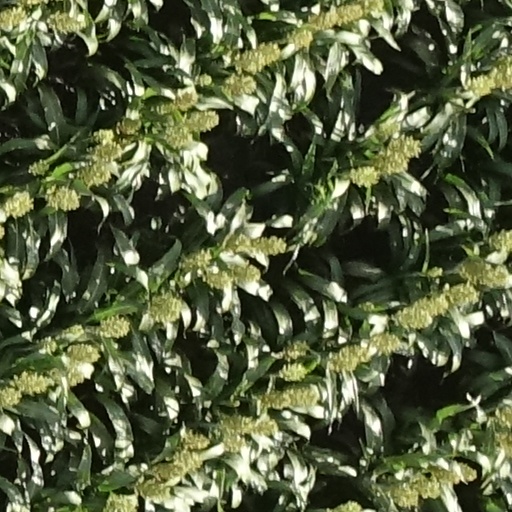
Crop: sorghum